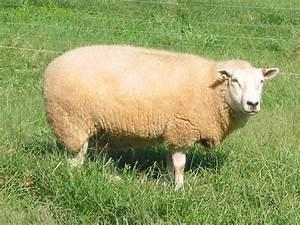
sheep